K. P. Mohanakumar

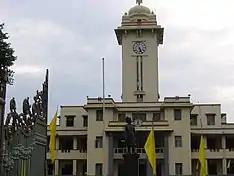
University of Kerala

Born in the south Indian state of Kerala in 1955, Mohanakumar did his undergraduate studies at the University of Kerala to earn a B.Sc. in zoology in 1976. His master's studies were at Aligarh Muslim University and after obtaining an M.Sc. in experimental biology and chemical neuroanatomy, in 1979, he enrolled at Saurashtra University for his doctoral studies to secure a PhD in neuropharmacology in 1985. His post-doctoral work and advanced training were at the National Institutes of Health, University of Göttingen, University of Essen, and the University of Virginia Medical Centre.